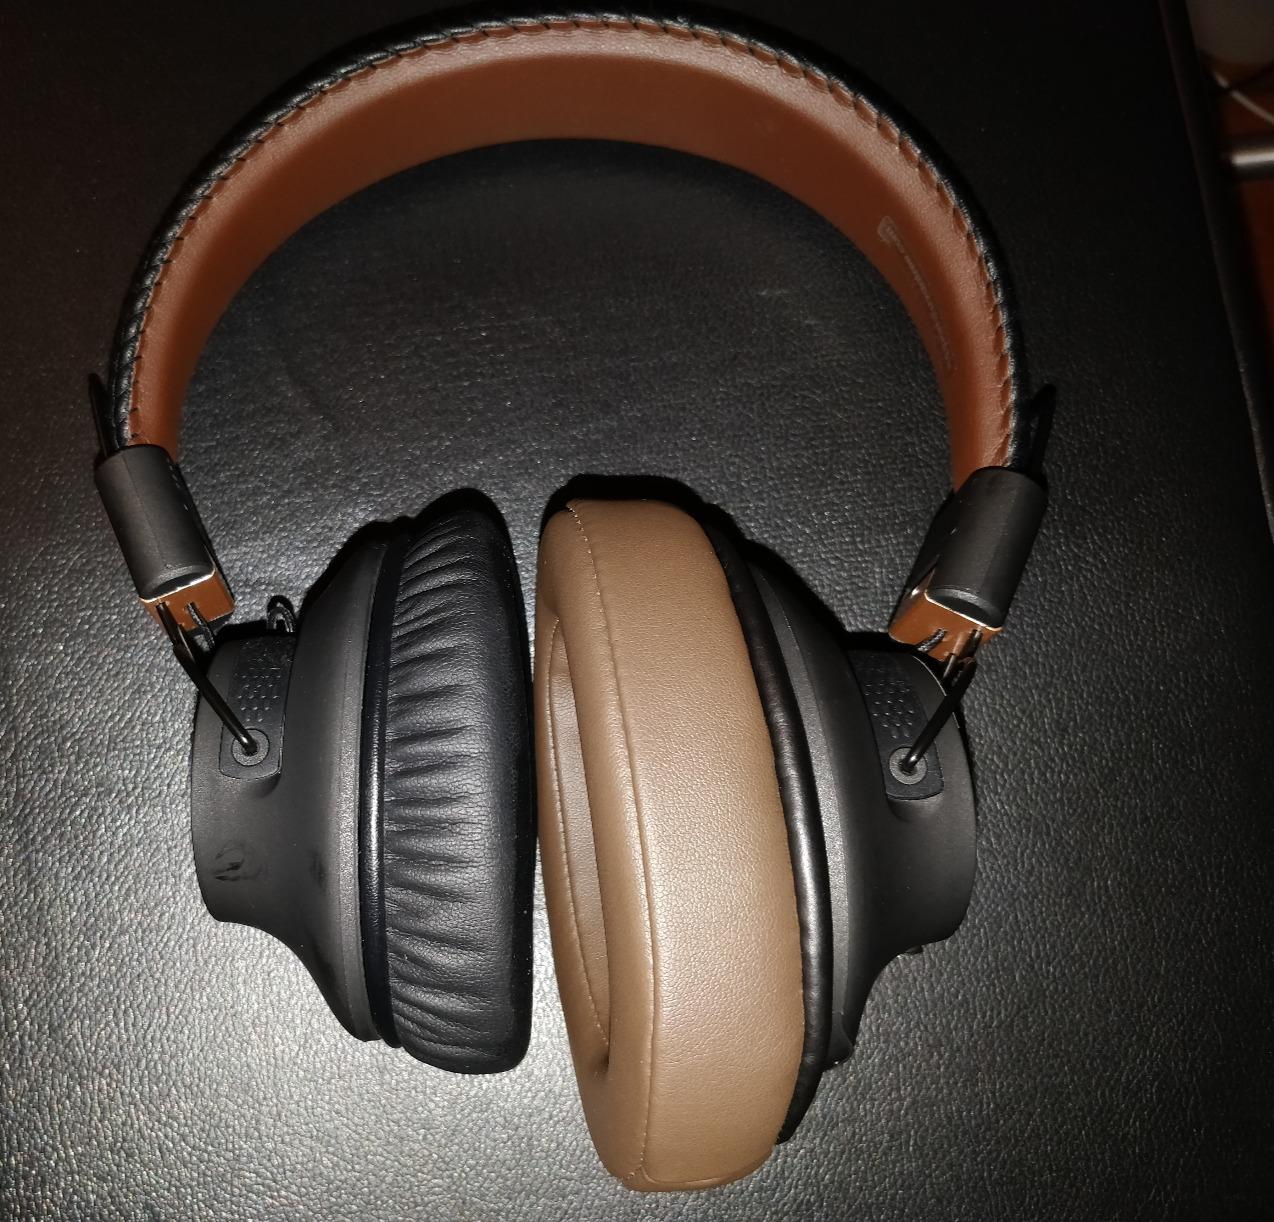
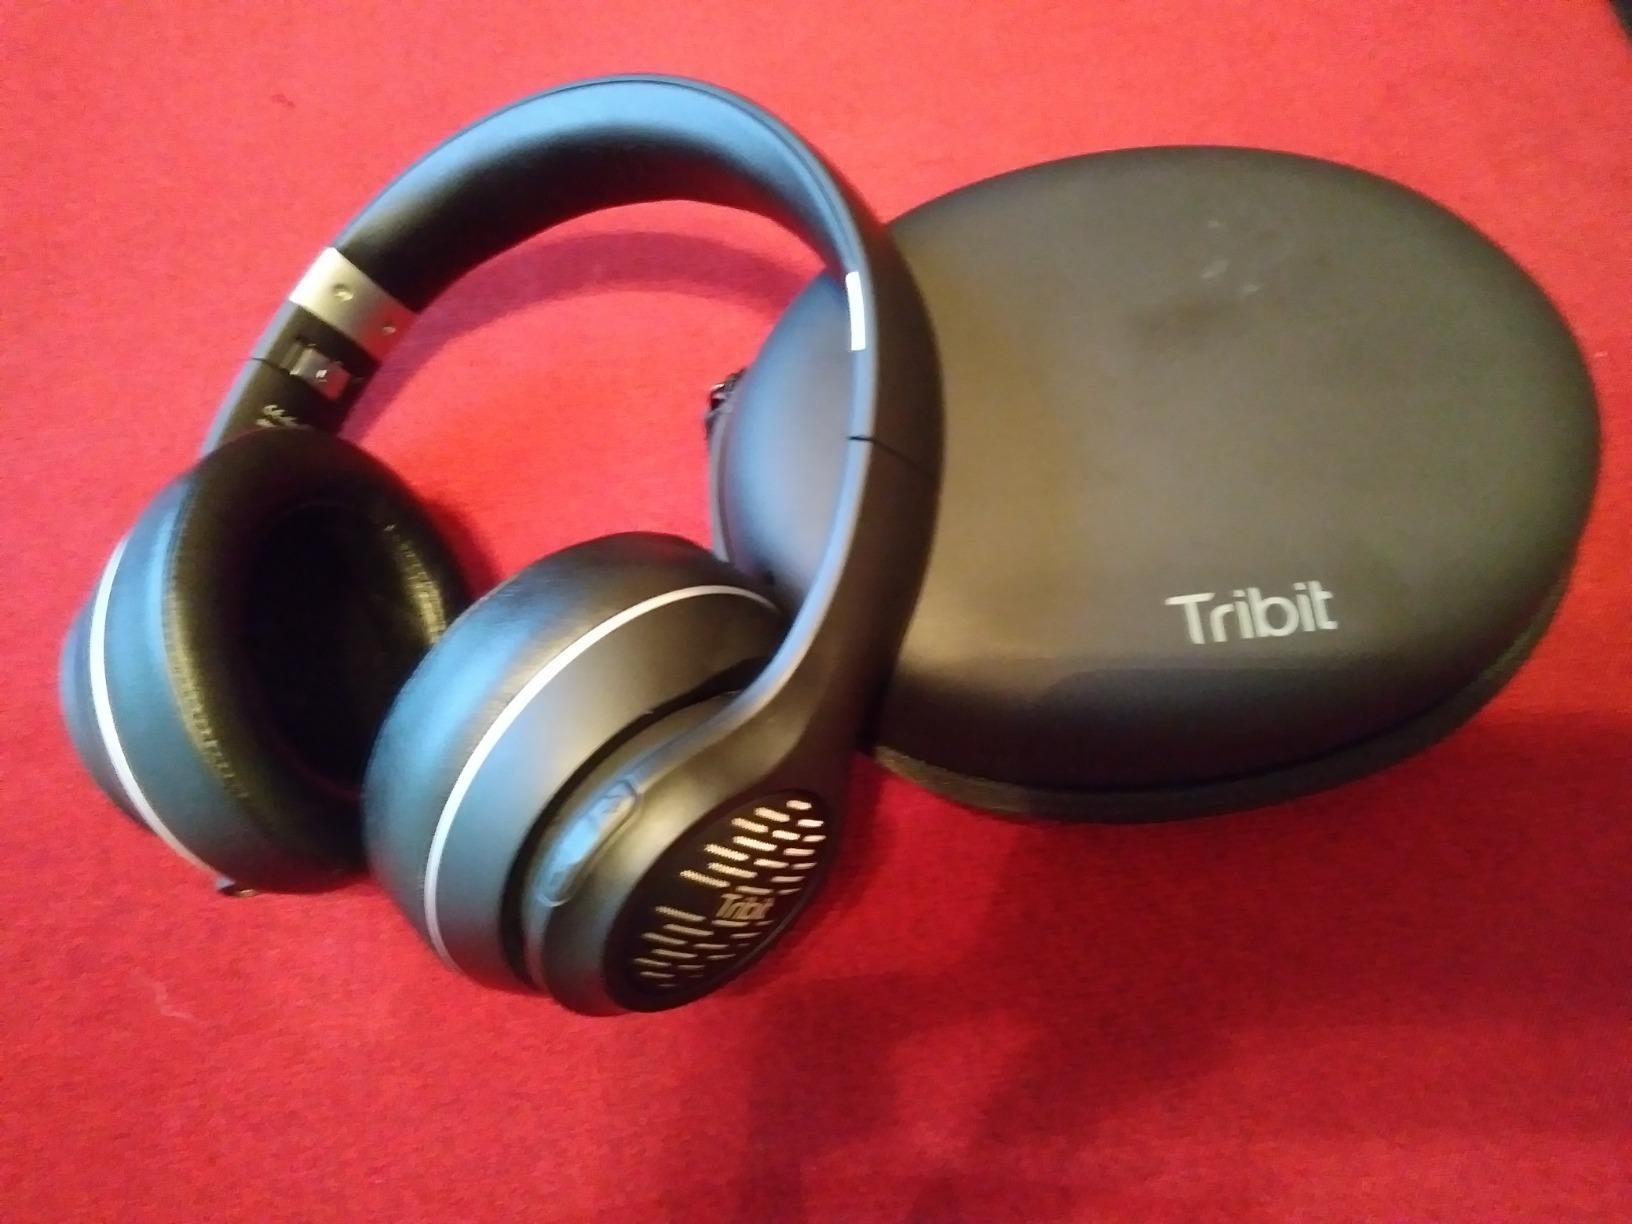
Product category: headphones
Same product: no